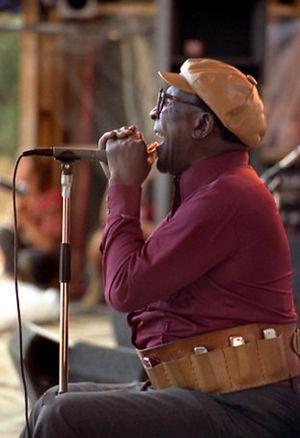
La chronologie du blues présente sur une échelle de temps les événements marquants de chaque année dans le domaine du blues et des différents courants qui en sont issus, comme le boogie woogie ou le rhythm and blues.
Saunders Terrell, plus connu sous le nom de Sonny Terry, est un chanteur et harmoniciste américain de blues, né le 24 octobre 1911 à Greensboro, et décédé le 11 mars 1986 à Mineloa.